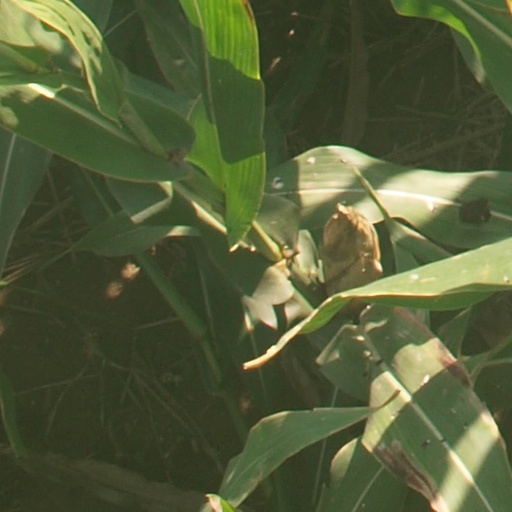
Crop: maize; corn